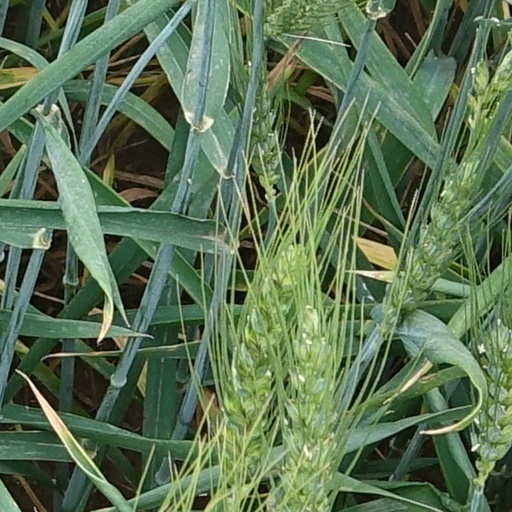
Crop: wheat